Daraga

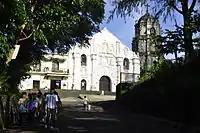
Our Lady of the Gate Parish or Daraga Church

Daraga's existing tourist spots/attractions are the Cagsawa Ruins and Resort and the Our Lady of the Gate Parish.